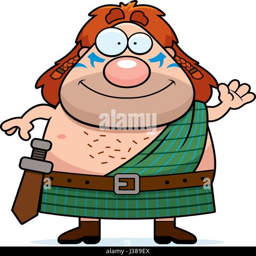
a cartoon illustration of a warrior waving